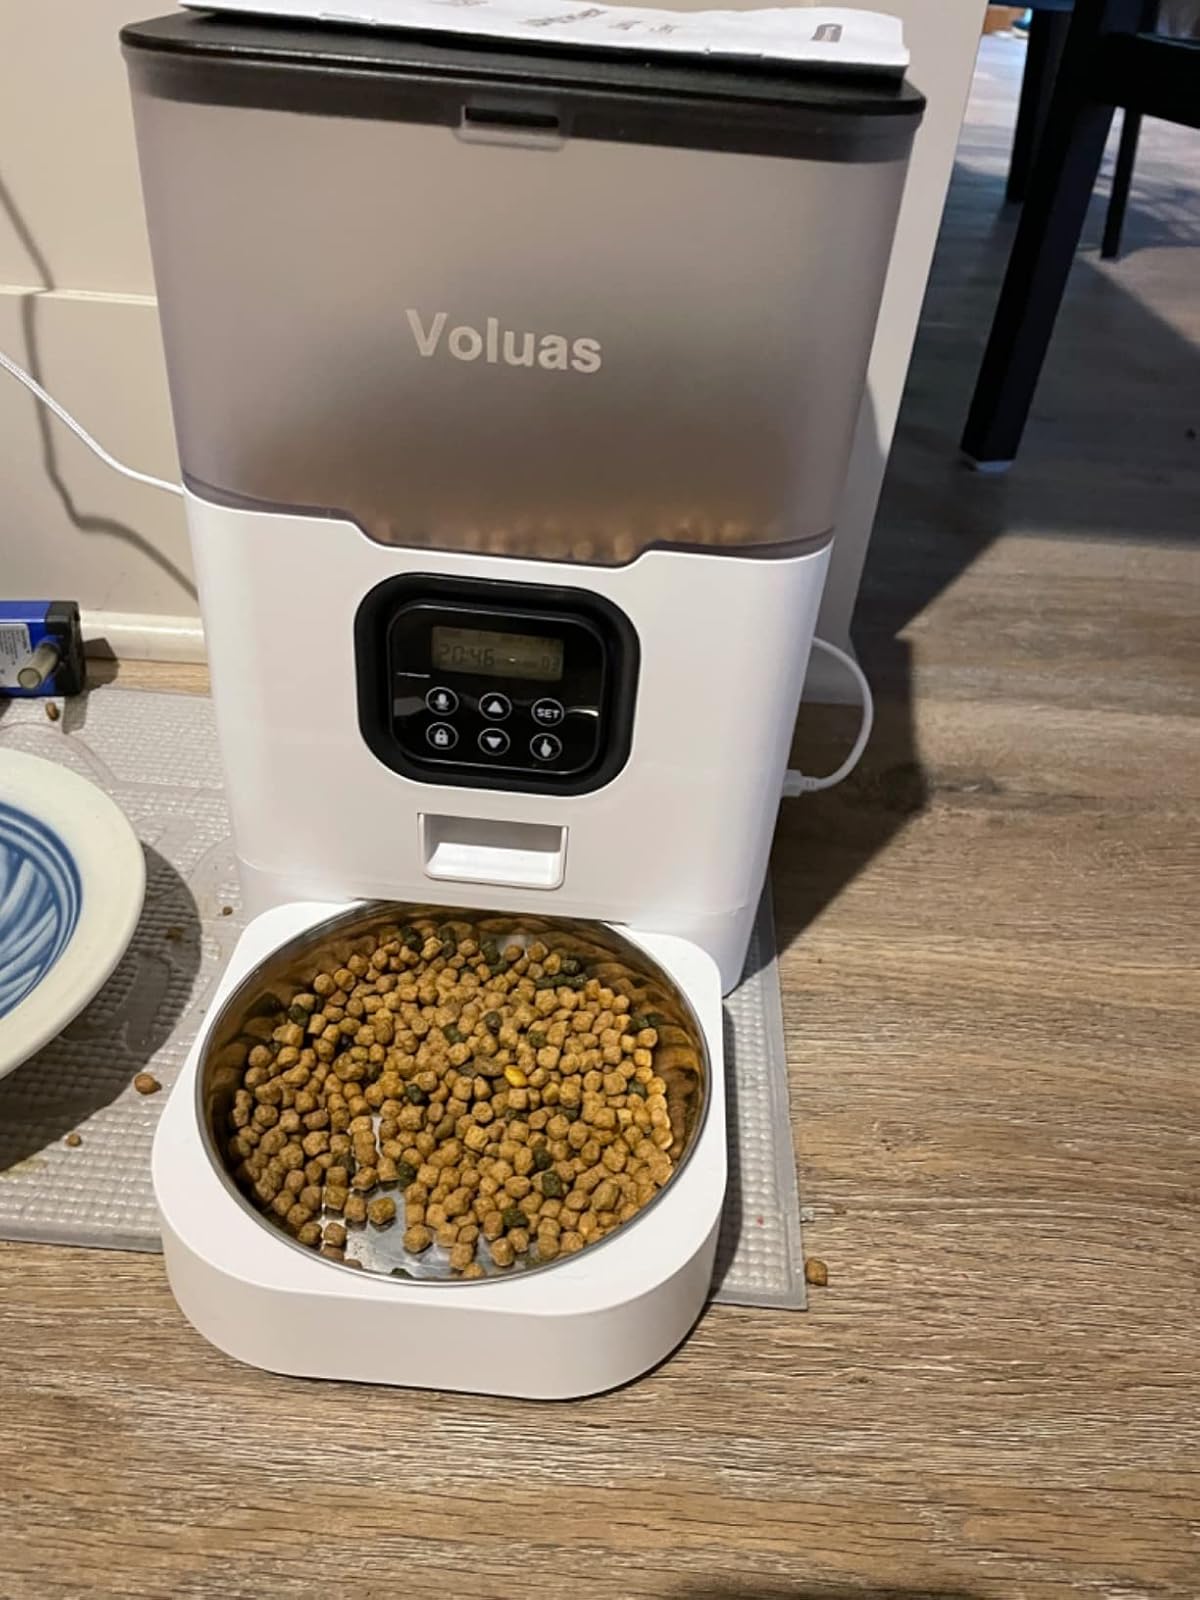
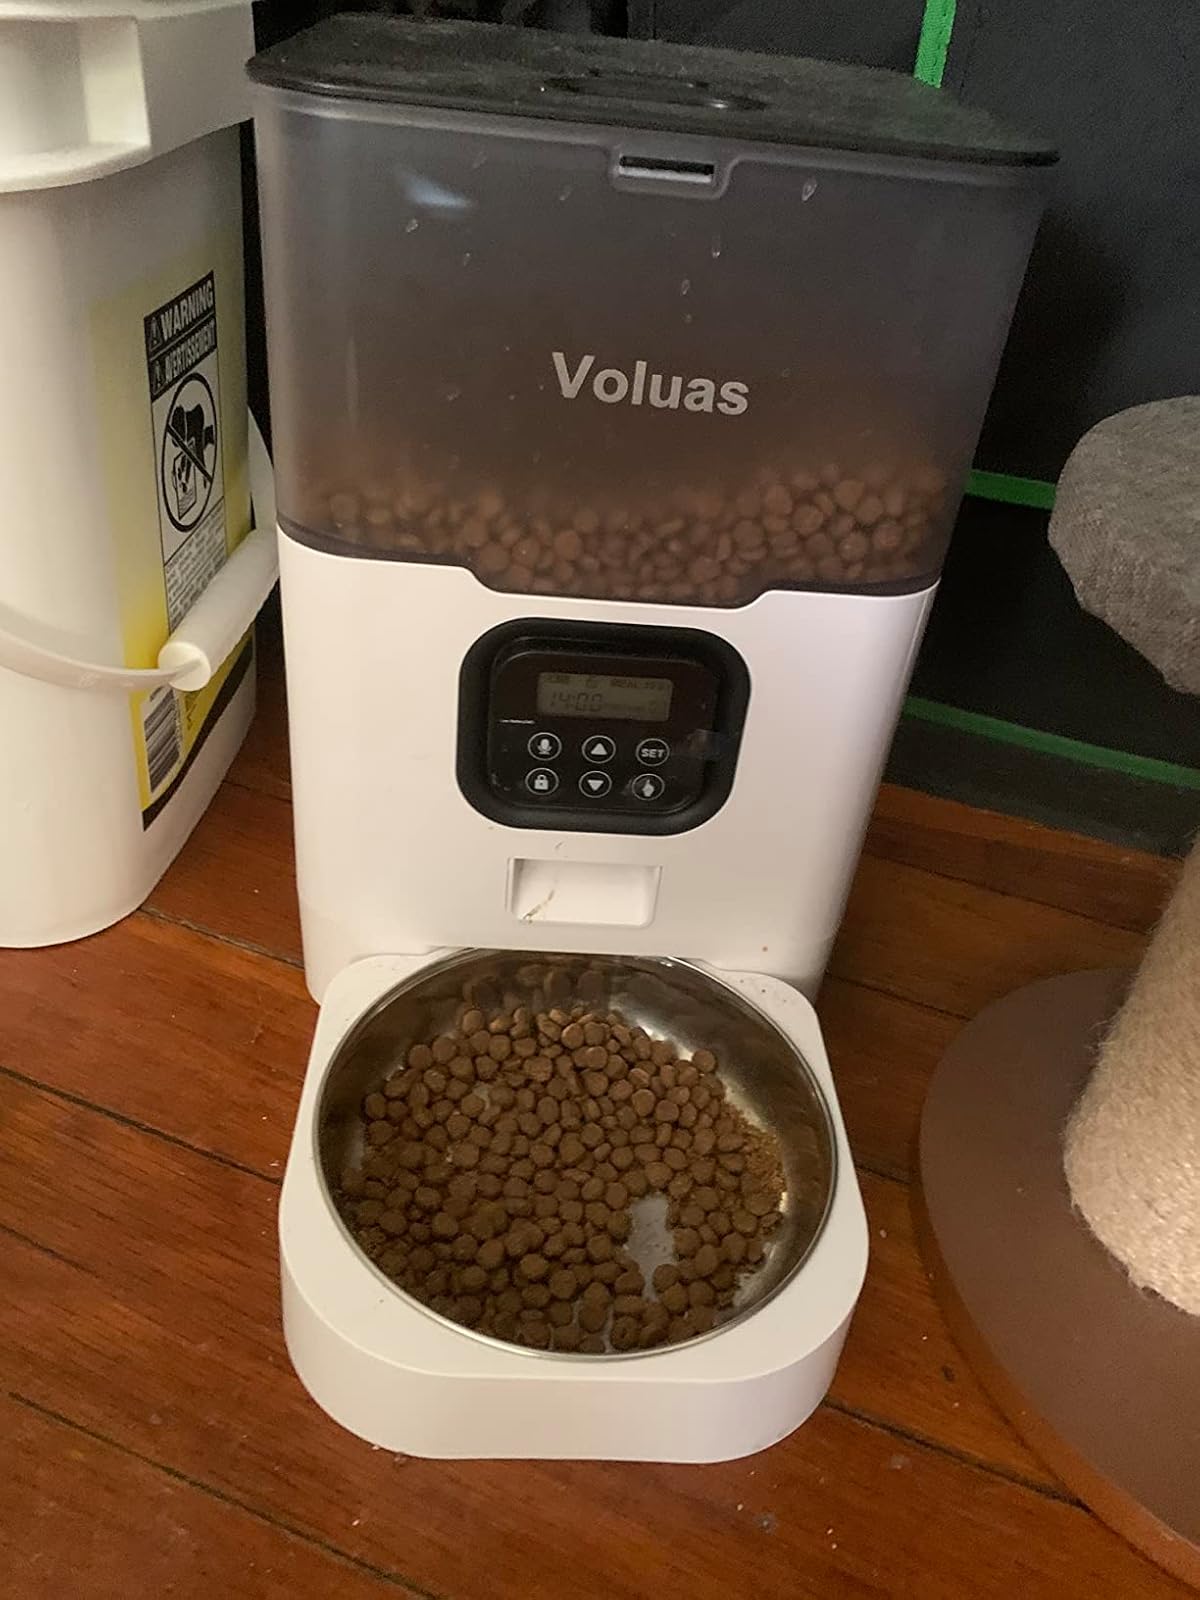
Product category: items_feeder
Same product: yes